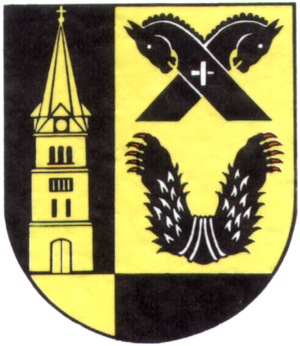
Schwarme est une municipalité allemande du land de Basse-Saxe et l'arrondissement de Diepholz. En 2014, elle comptait 2 515 hab.